Aquae Sirenses

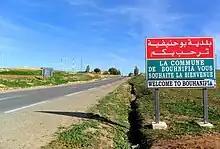
Area of Aquae Sirenses

Aquae Sirenses (Acque Sirensi), also known as Aquaesirensis, is an ancient Roman colonia and a modern titular see of the Roman Catholic Church in Algeria.